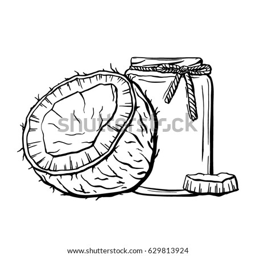
hand drawn sketch of coconut oil on a white background